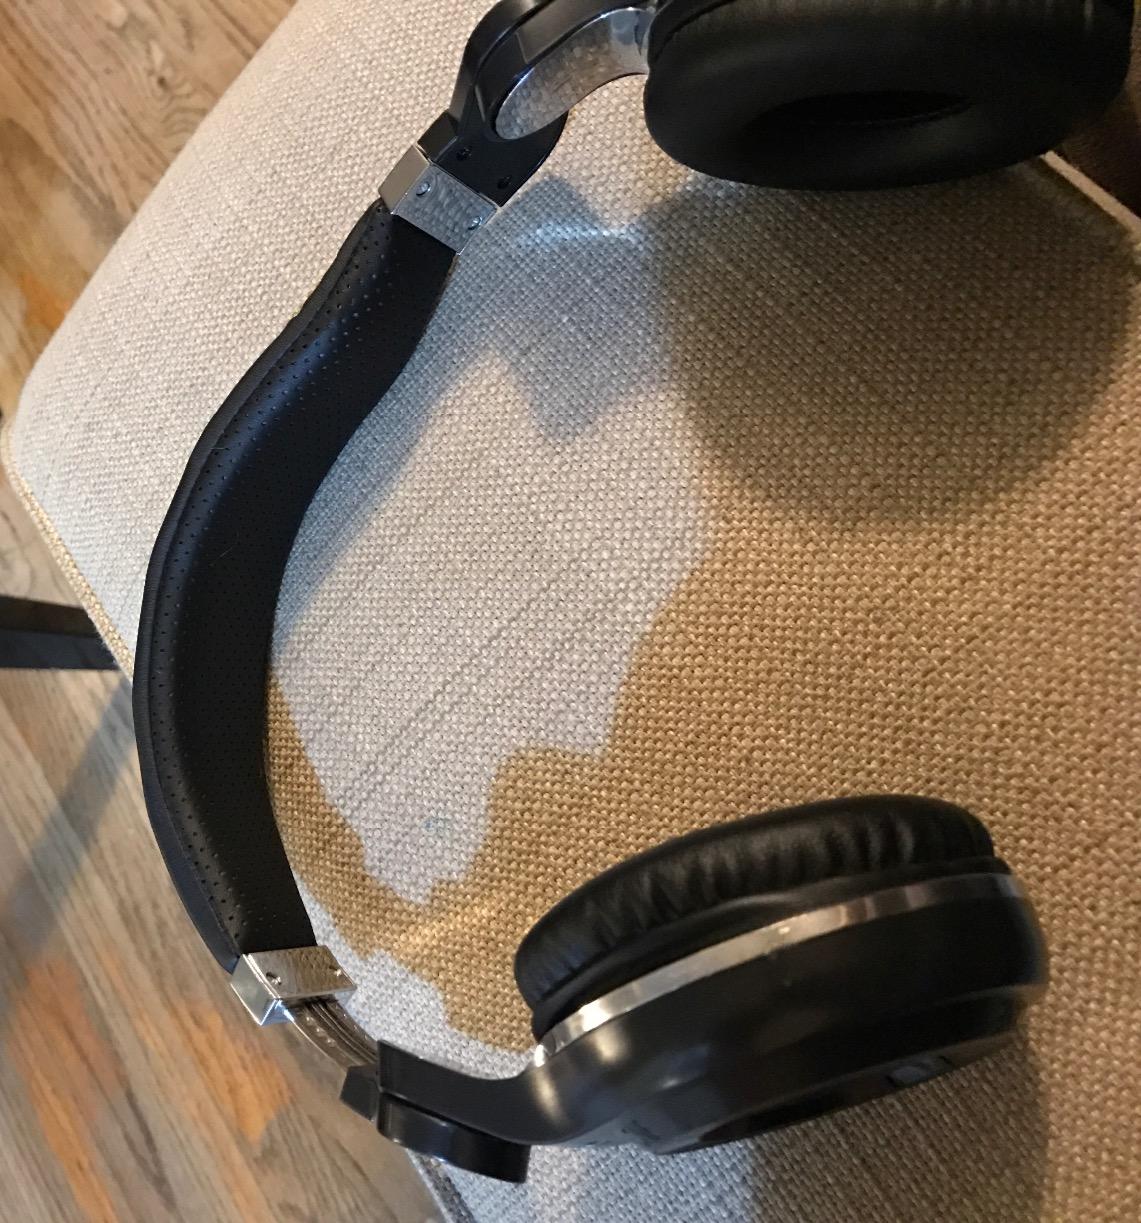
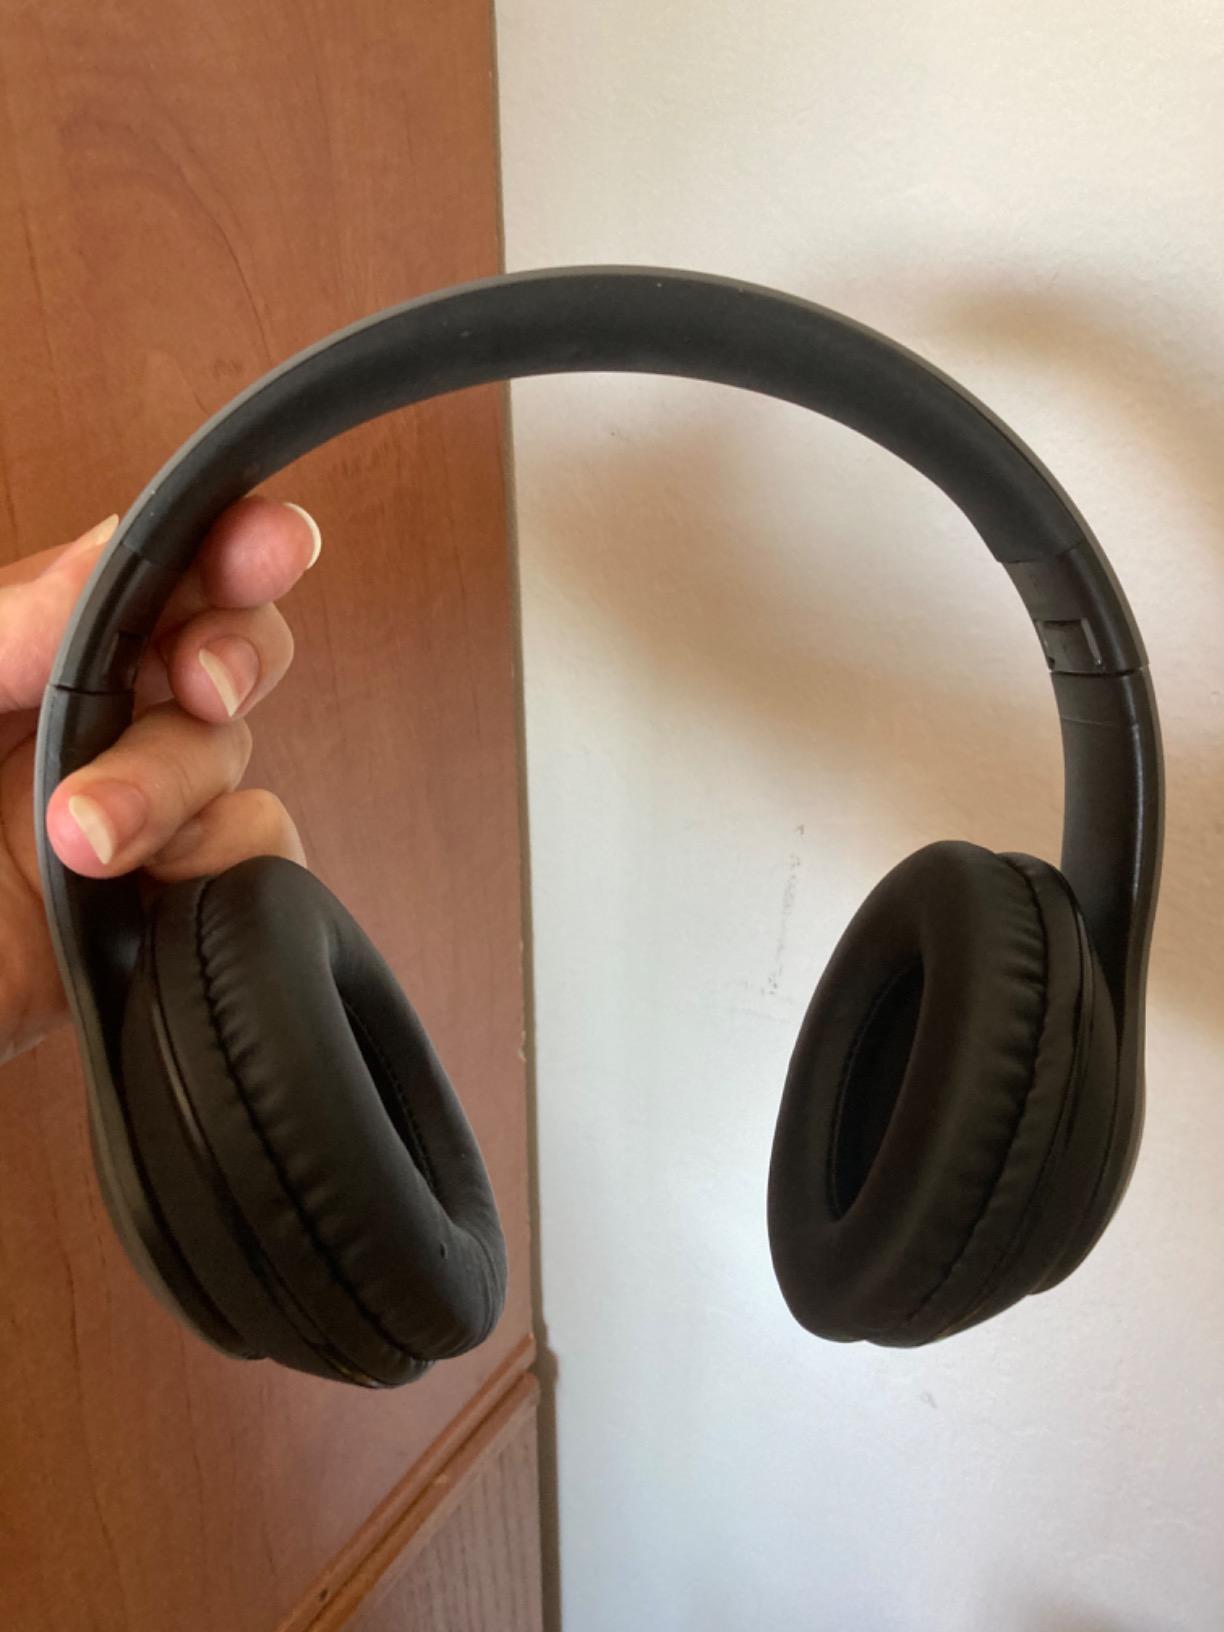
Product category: headphones
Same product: no